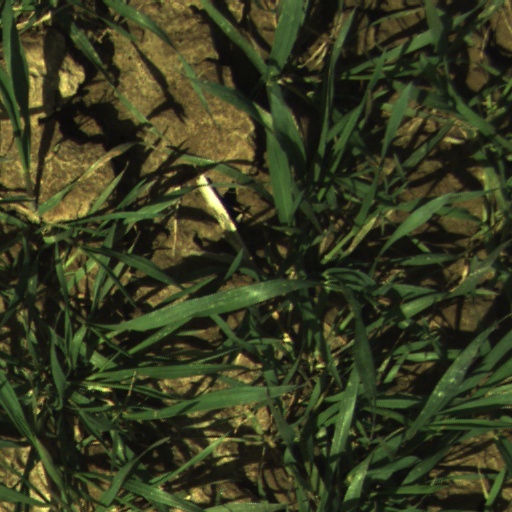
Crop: wheat